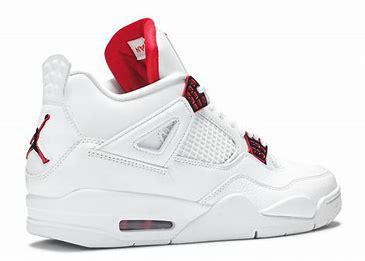
Brand: Jordan
Model: 4 Retro